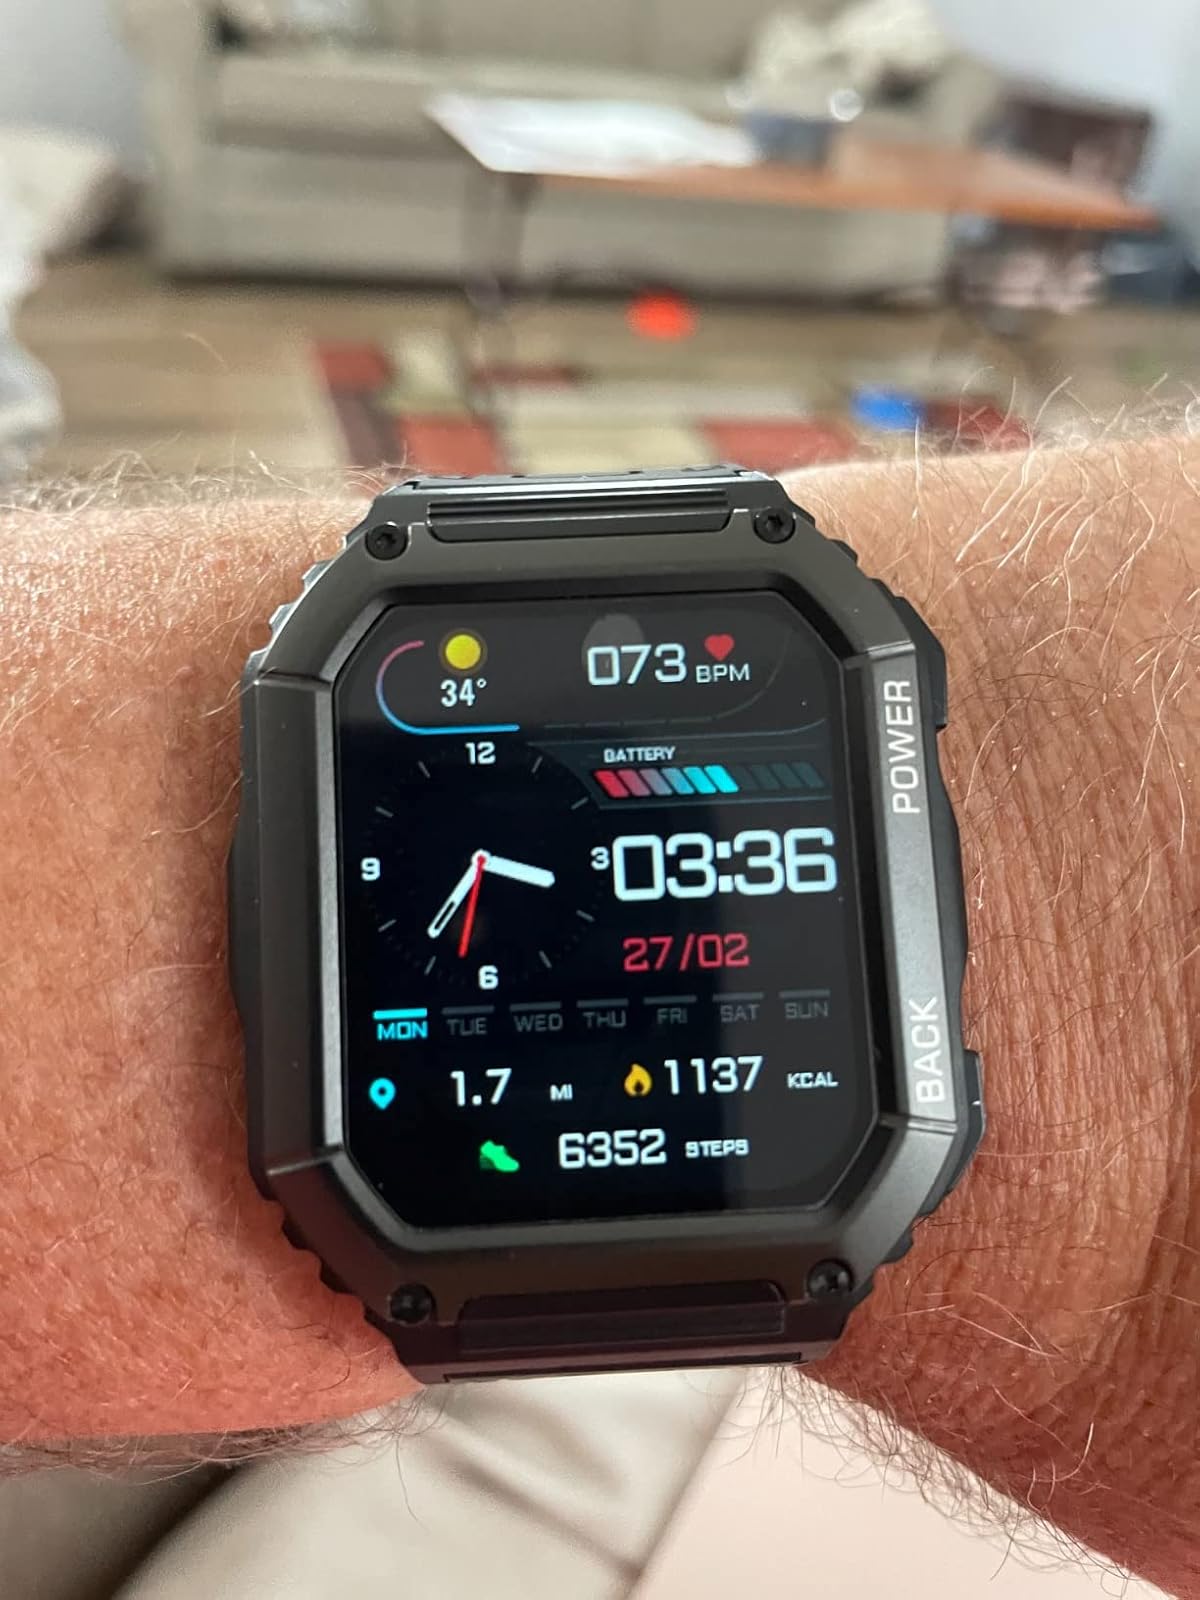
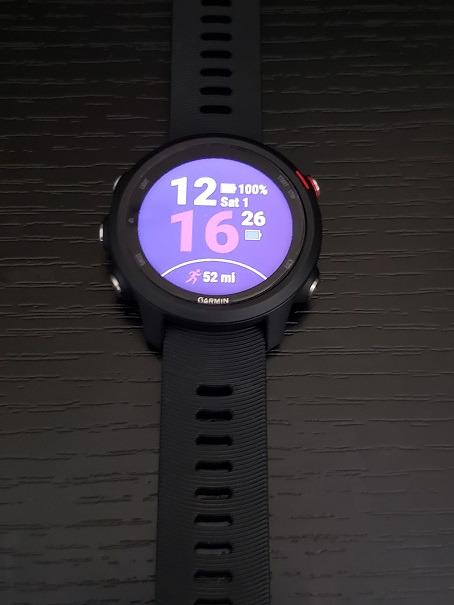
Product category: smartwatch
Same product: no